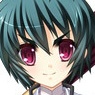
Portrait style: Anime Portrait